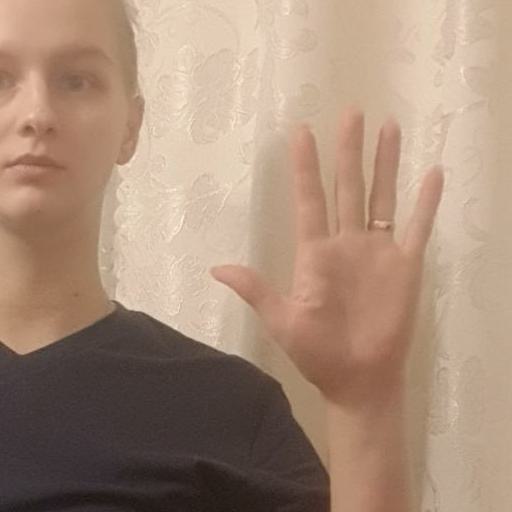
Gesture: palm